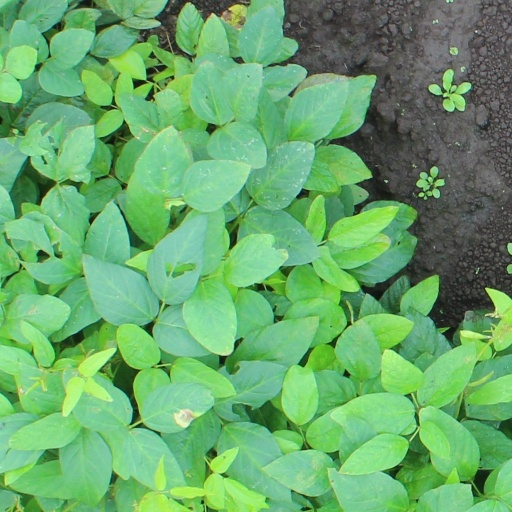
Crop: soybean